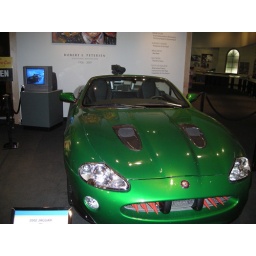
James Bond car with machine gun -- useful for traffic in L.A.